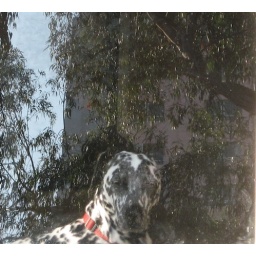
Spotted dog in the window